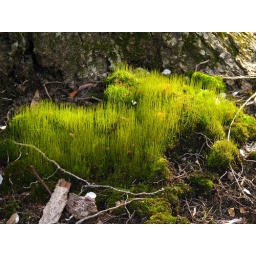
Blooming moss at the base of an oak tree in my yard.